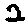
Label: 2